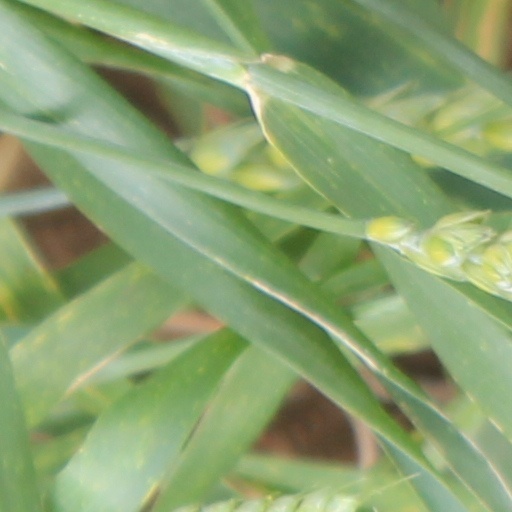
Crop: wheat